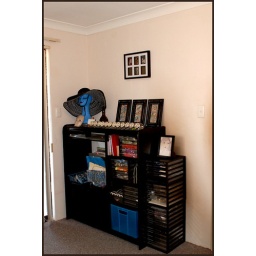
This is the old TV cabinet that I use to store things in. Framed print on the right by meganisabella.etsy.com